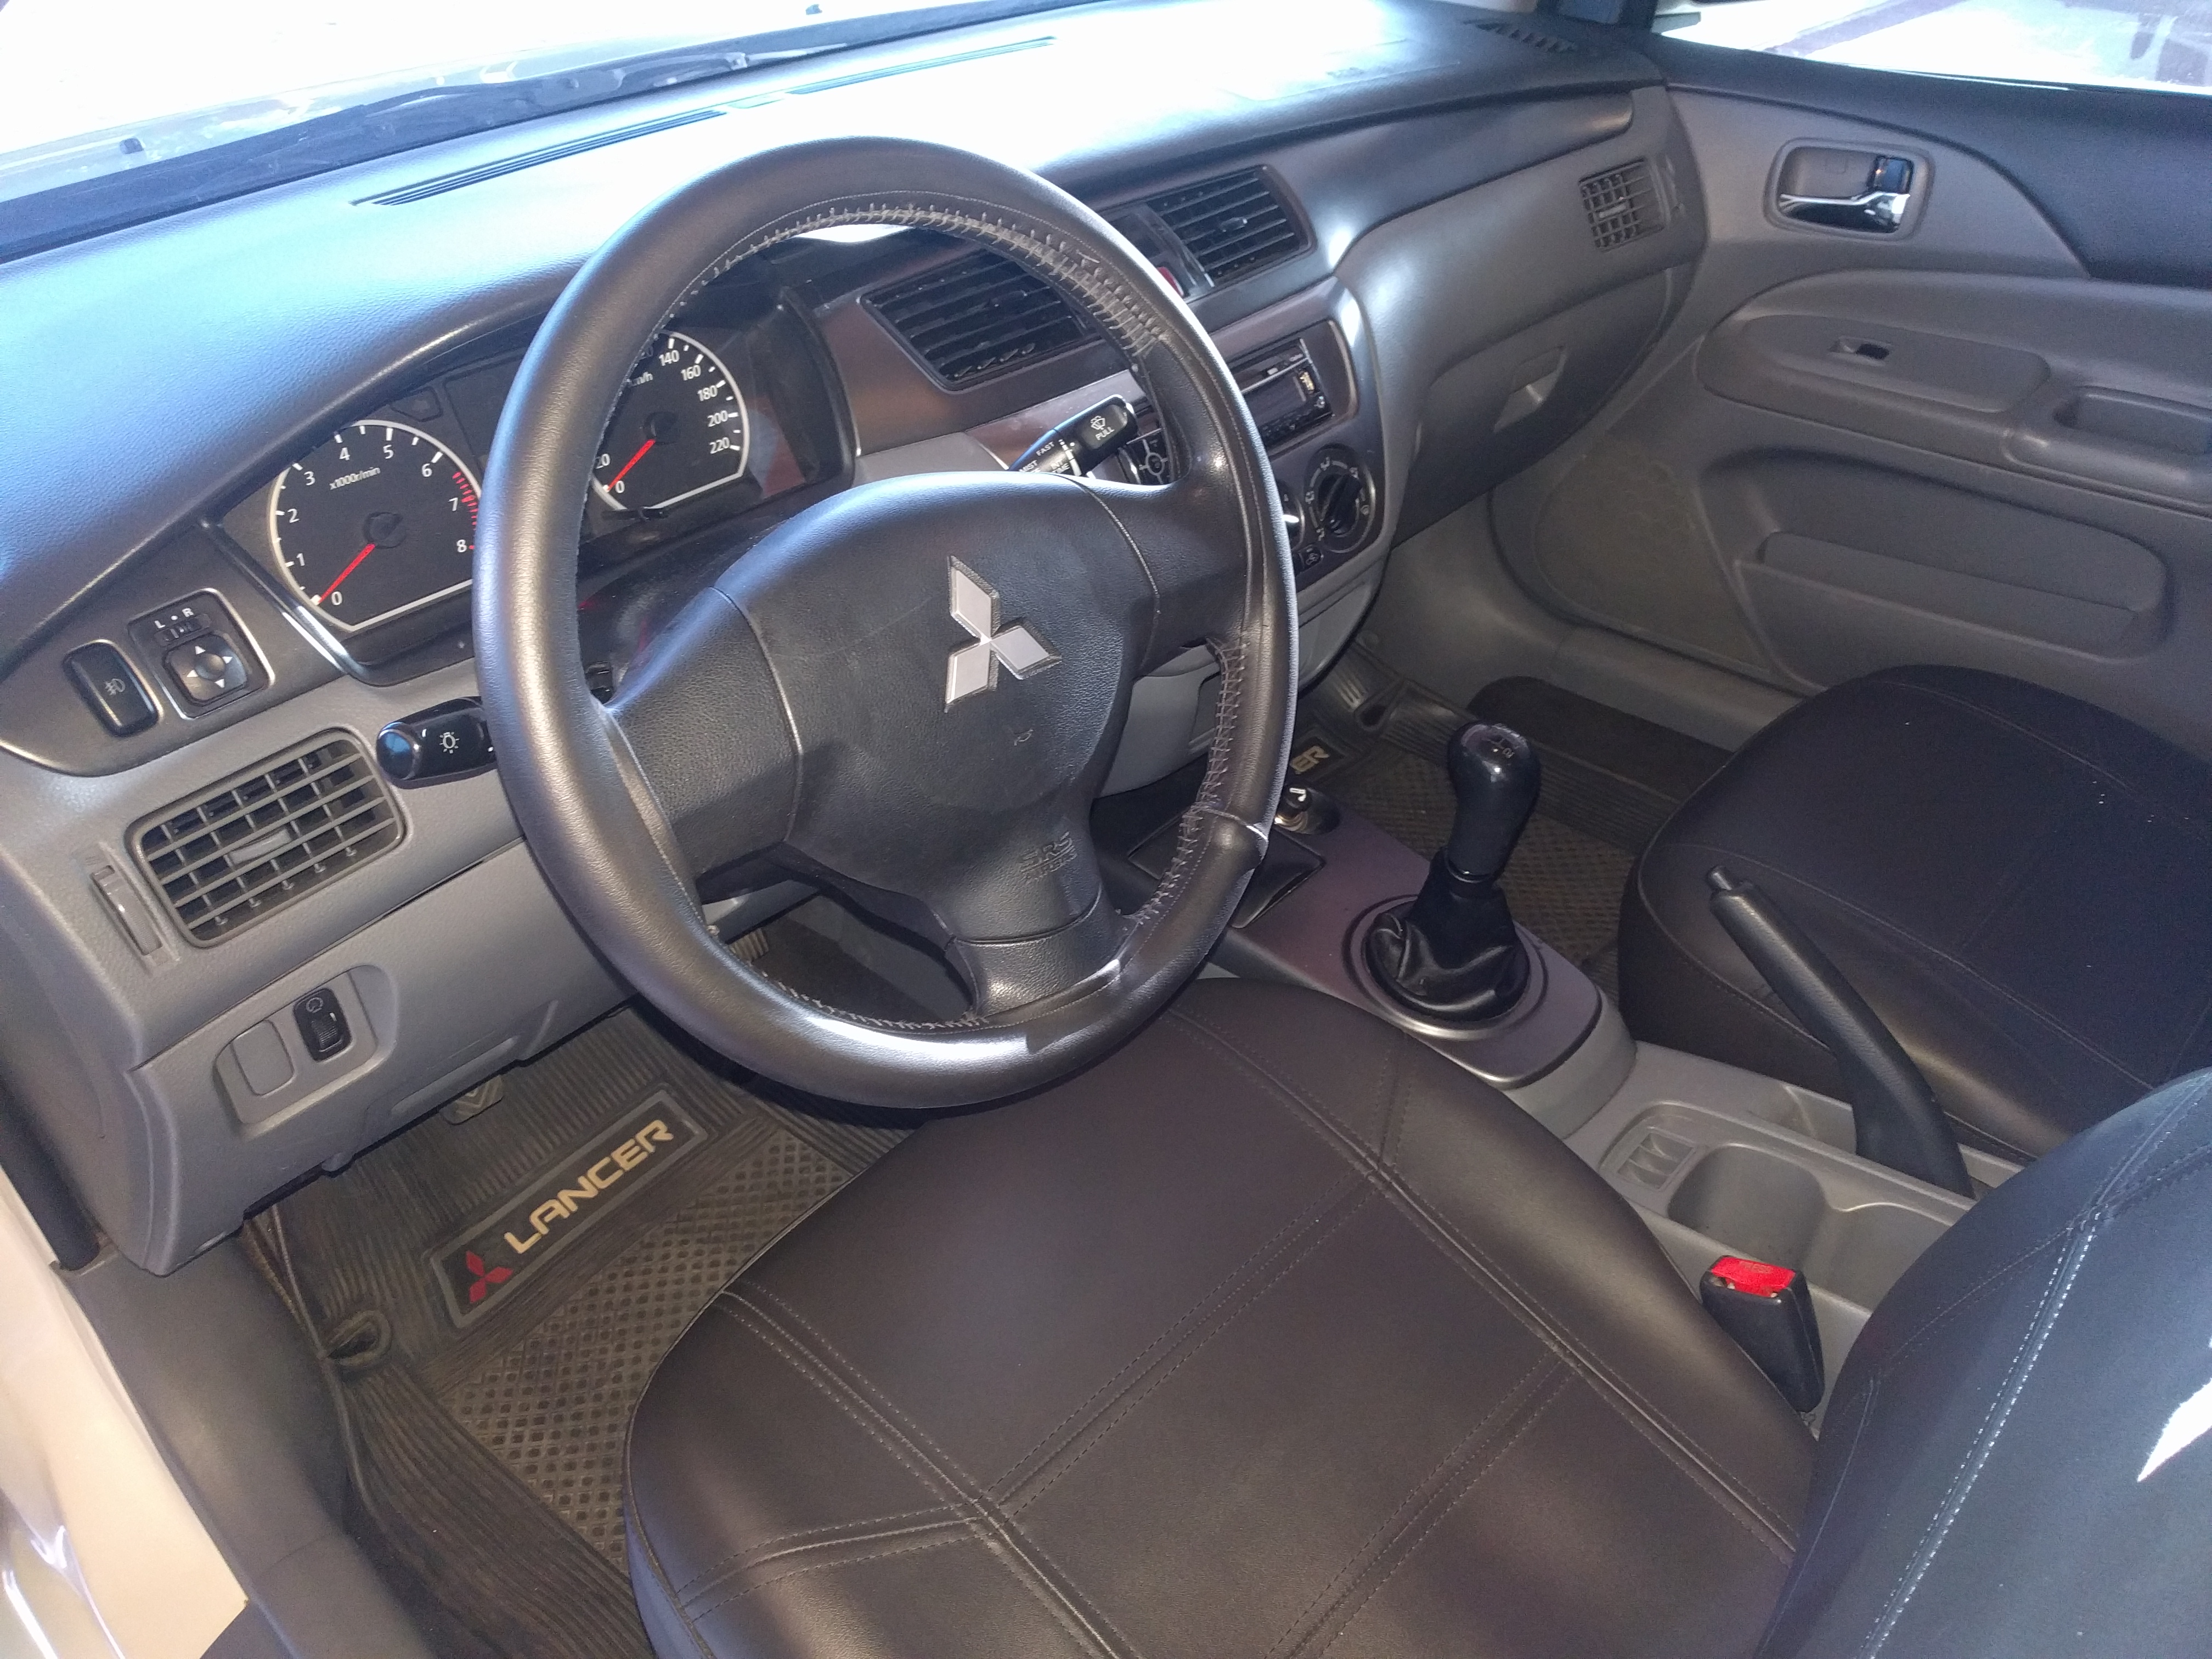
car, land vehicle, vehicle, steering wheel, center console, mitsubishi, gear shift, sedan